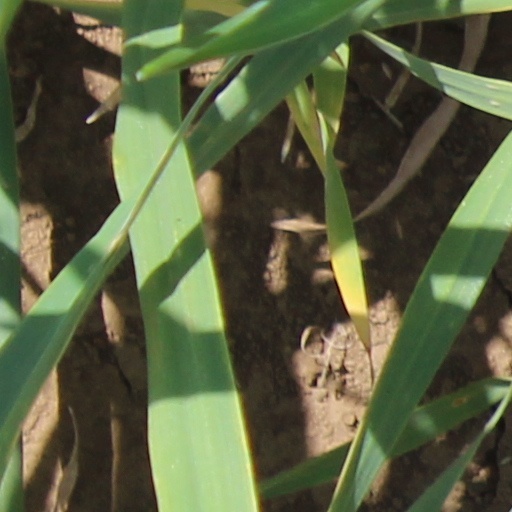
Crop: wheat